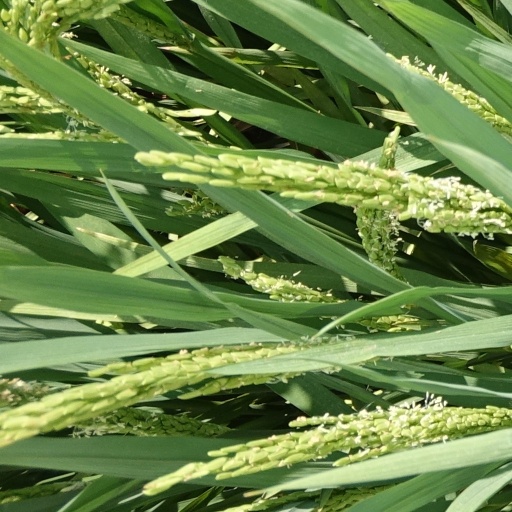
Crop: rice